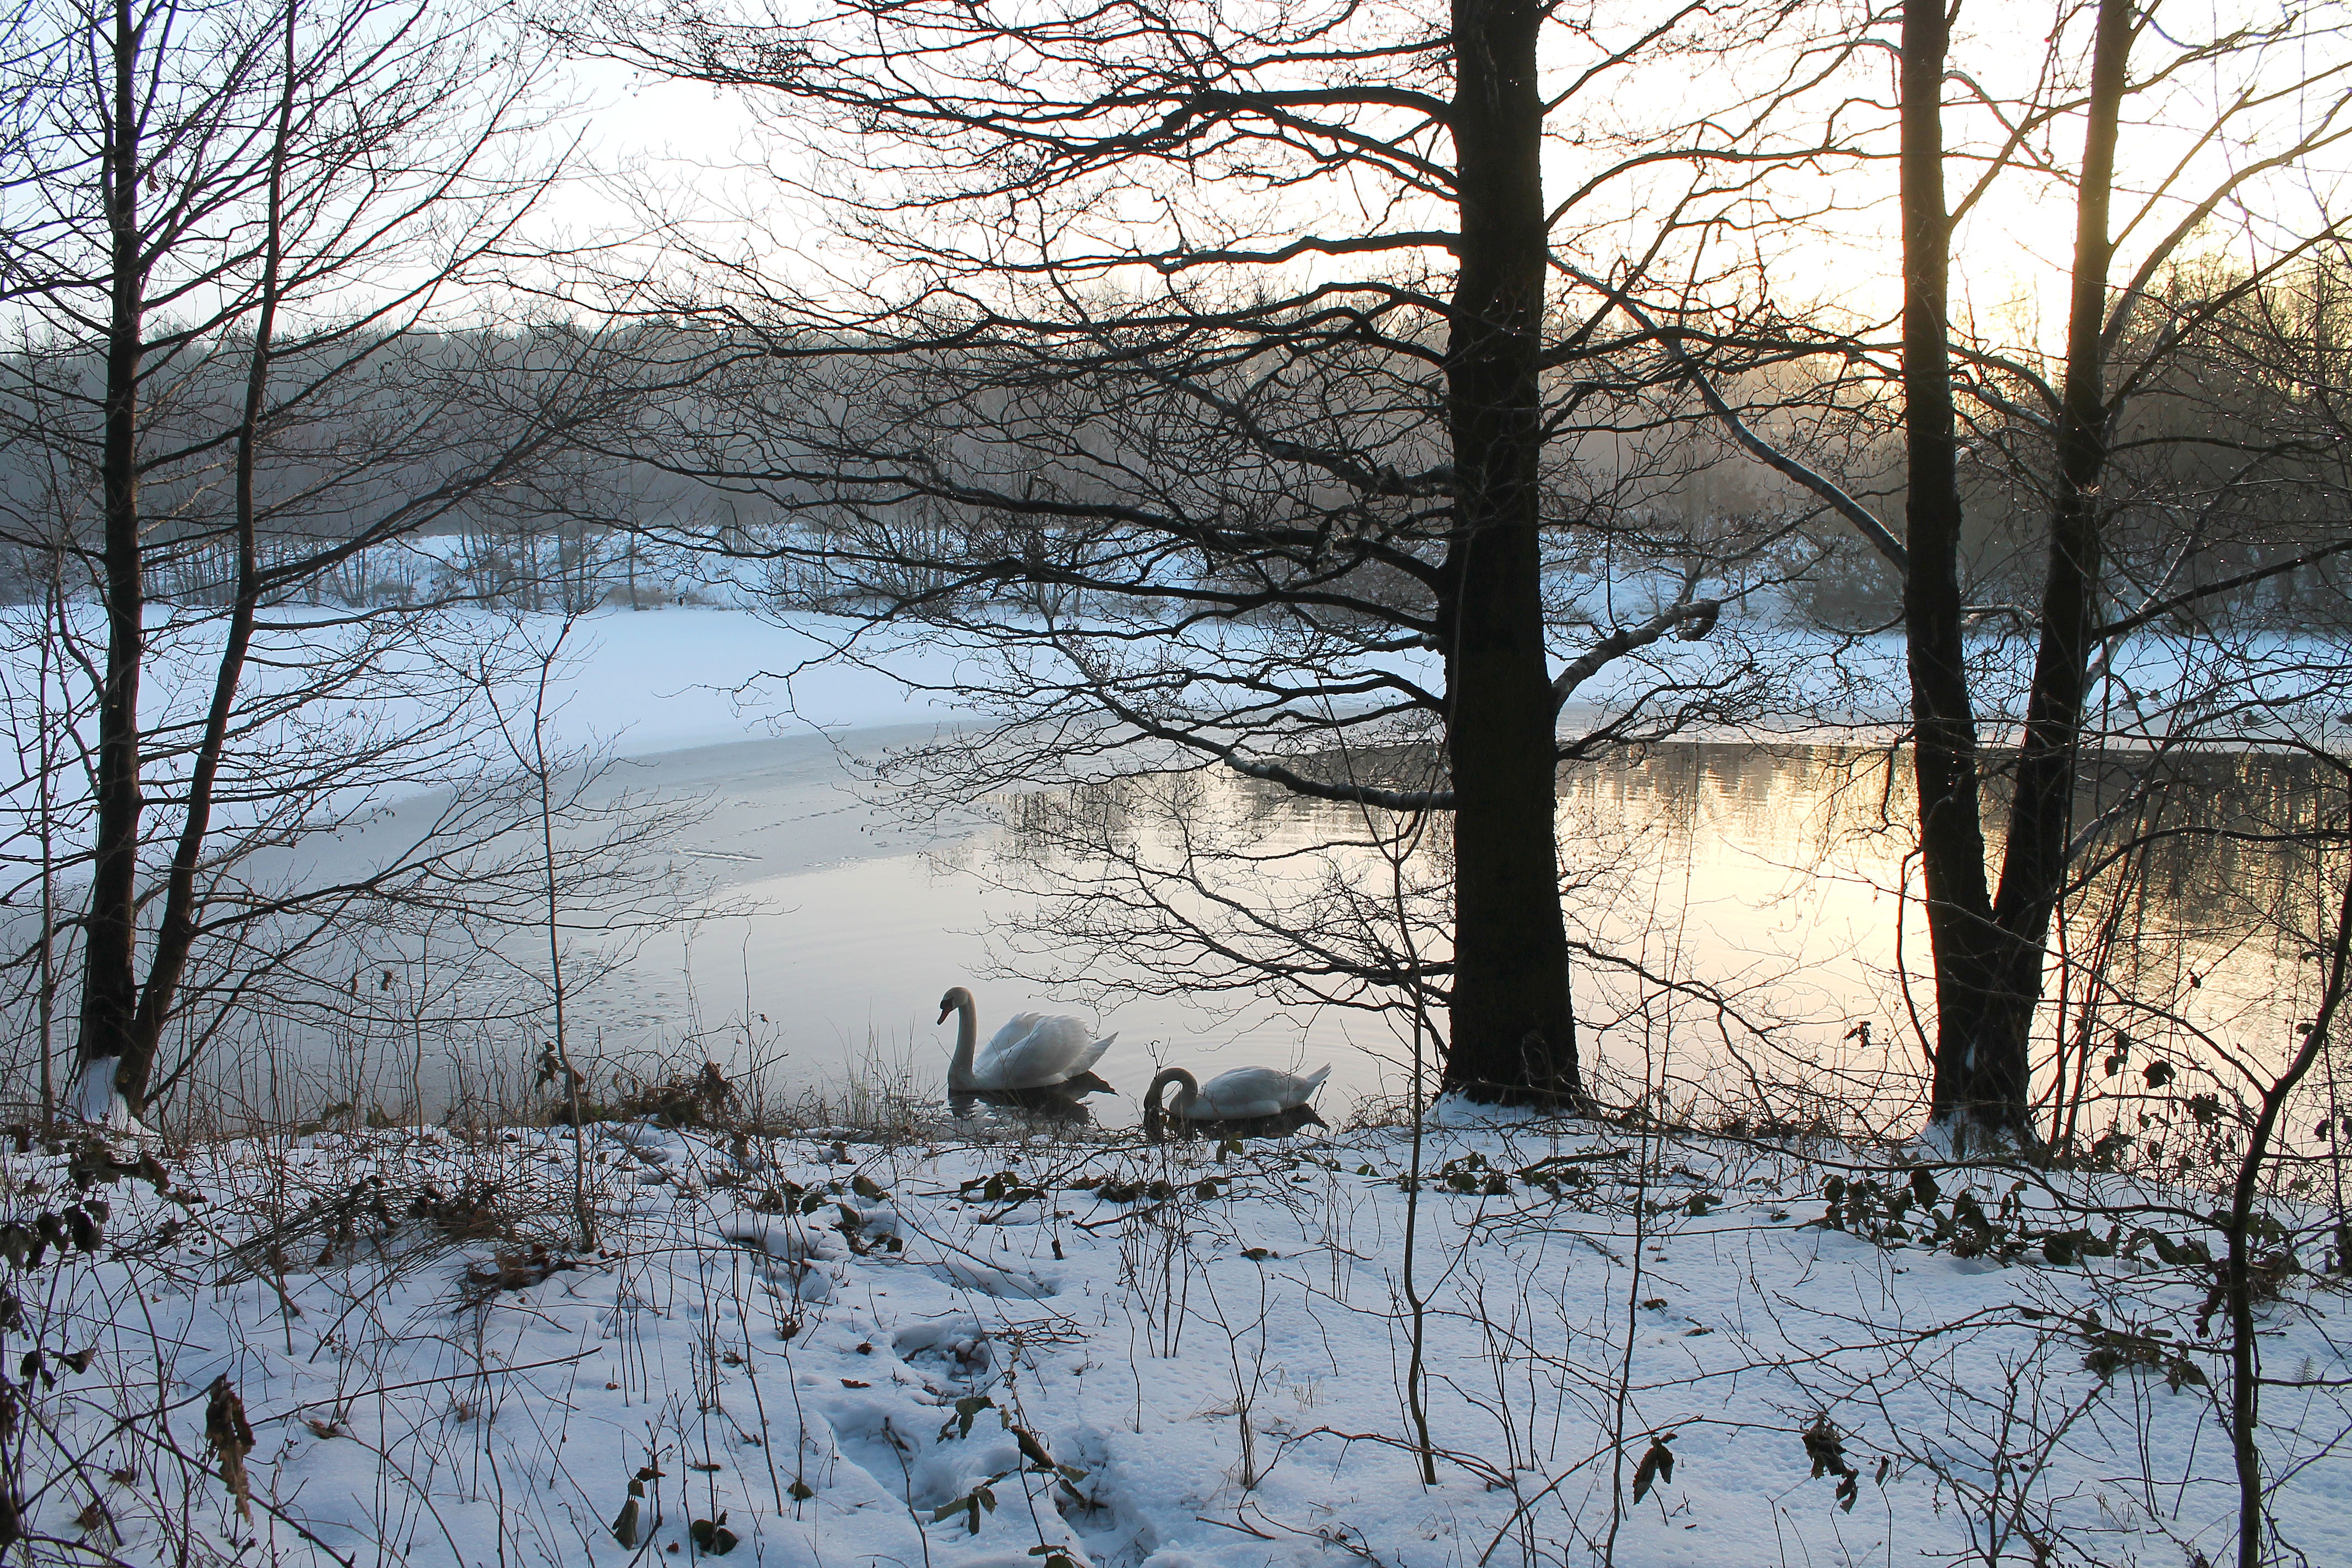
tree, water, wilderness, branch, snow, winter, sky, sunset, morning, lake, frost, ice, natural, weather, ice cream, season, trees, background, swans, denmark, woodland, freezing, rural area, water edge, atmospheric phenomenon, woody plant